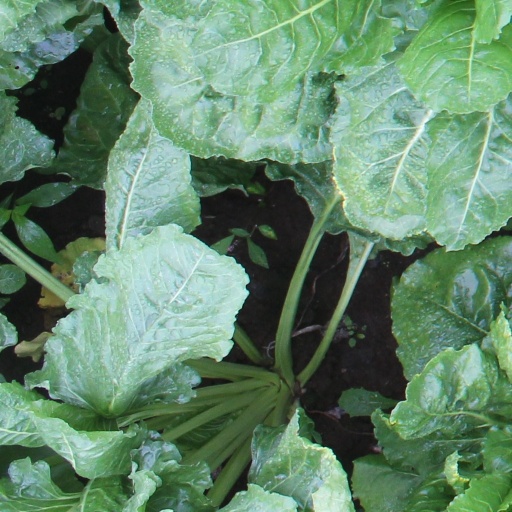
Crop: sugar beet